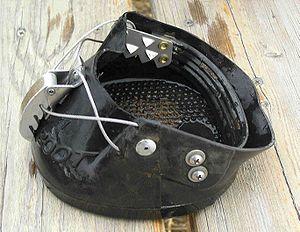
Les Hipposandales sont, dans le domaine de l'équitation, des protections pour les pieds du cheval, ayant la forme de petites bottes. Elles sont utilisées en remplacement du ferrage, ou parfois en complément de celui-ci.